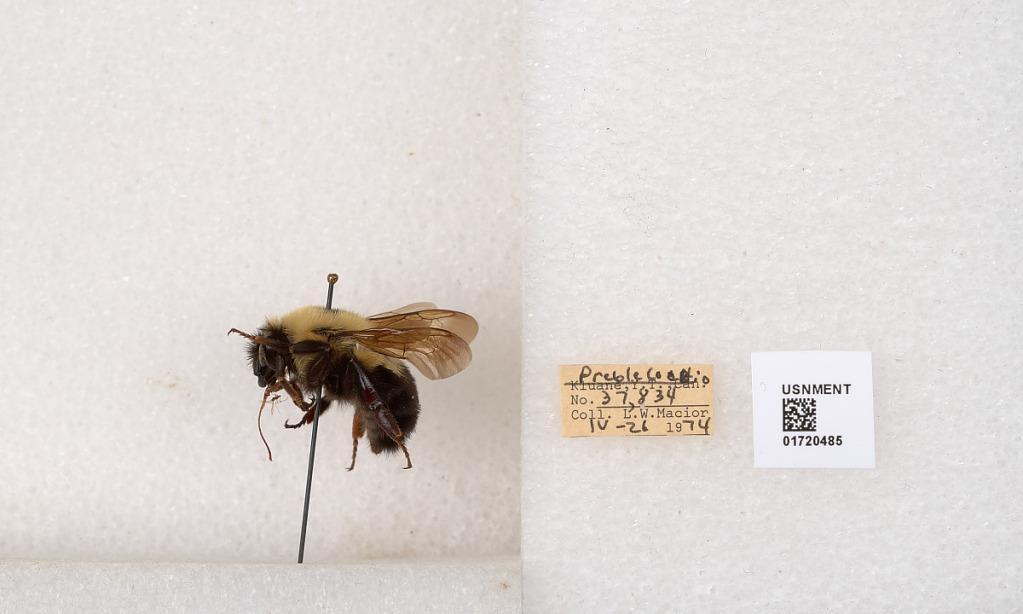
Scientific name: Bombus bimaculatus Cresson
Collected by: L. Macior
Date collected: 1974-4-26
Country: United States
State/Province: Ohio
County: Preble
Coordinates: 39.7416, -84.648